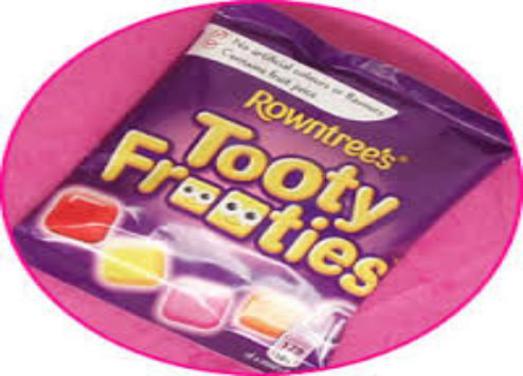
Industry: Food